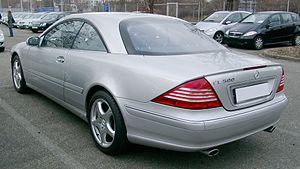
La Mercedes-Benz Classe CL est une gamme d'automobile coupé de prestige du constructeur allemand Mercedes-Benz. Elle est dérivée de la luxueuse Classe S. Elle sera lancée en 1996, puis en 1999 et enfin en 2006.
La Mercedes-Benz C215 est un coupé Grand Tourisme à moteur V8 et V12, produit de 1999 à 2006.